Jelani Smith

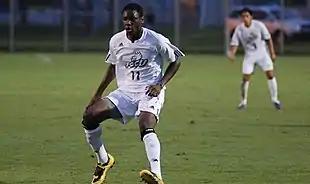
Smith in action against USF in 2009

Jelani Akil Smith (born January 1, 1991) is former footballer who serves as director of soccer operations for Forge FC of the Canadian Premier League. Born in Canada, he represented Guyana at international level.